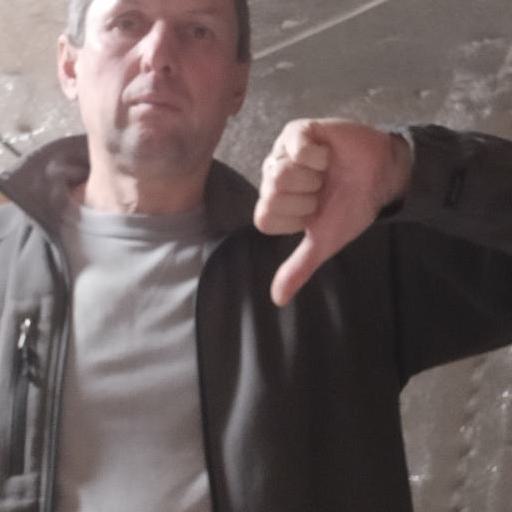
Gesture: dislike